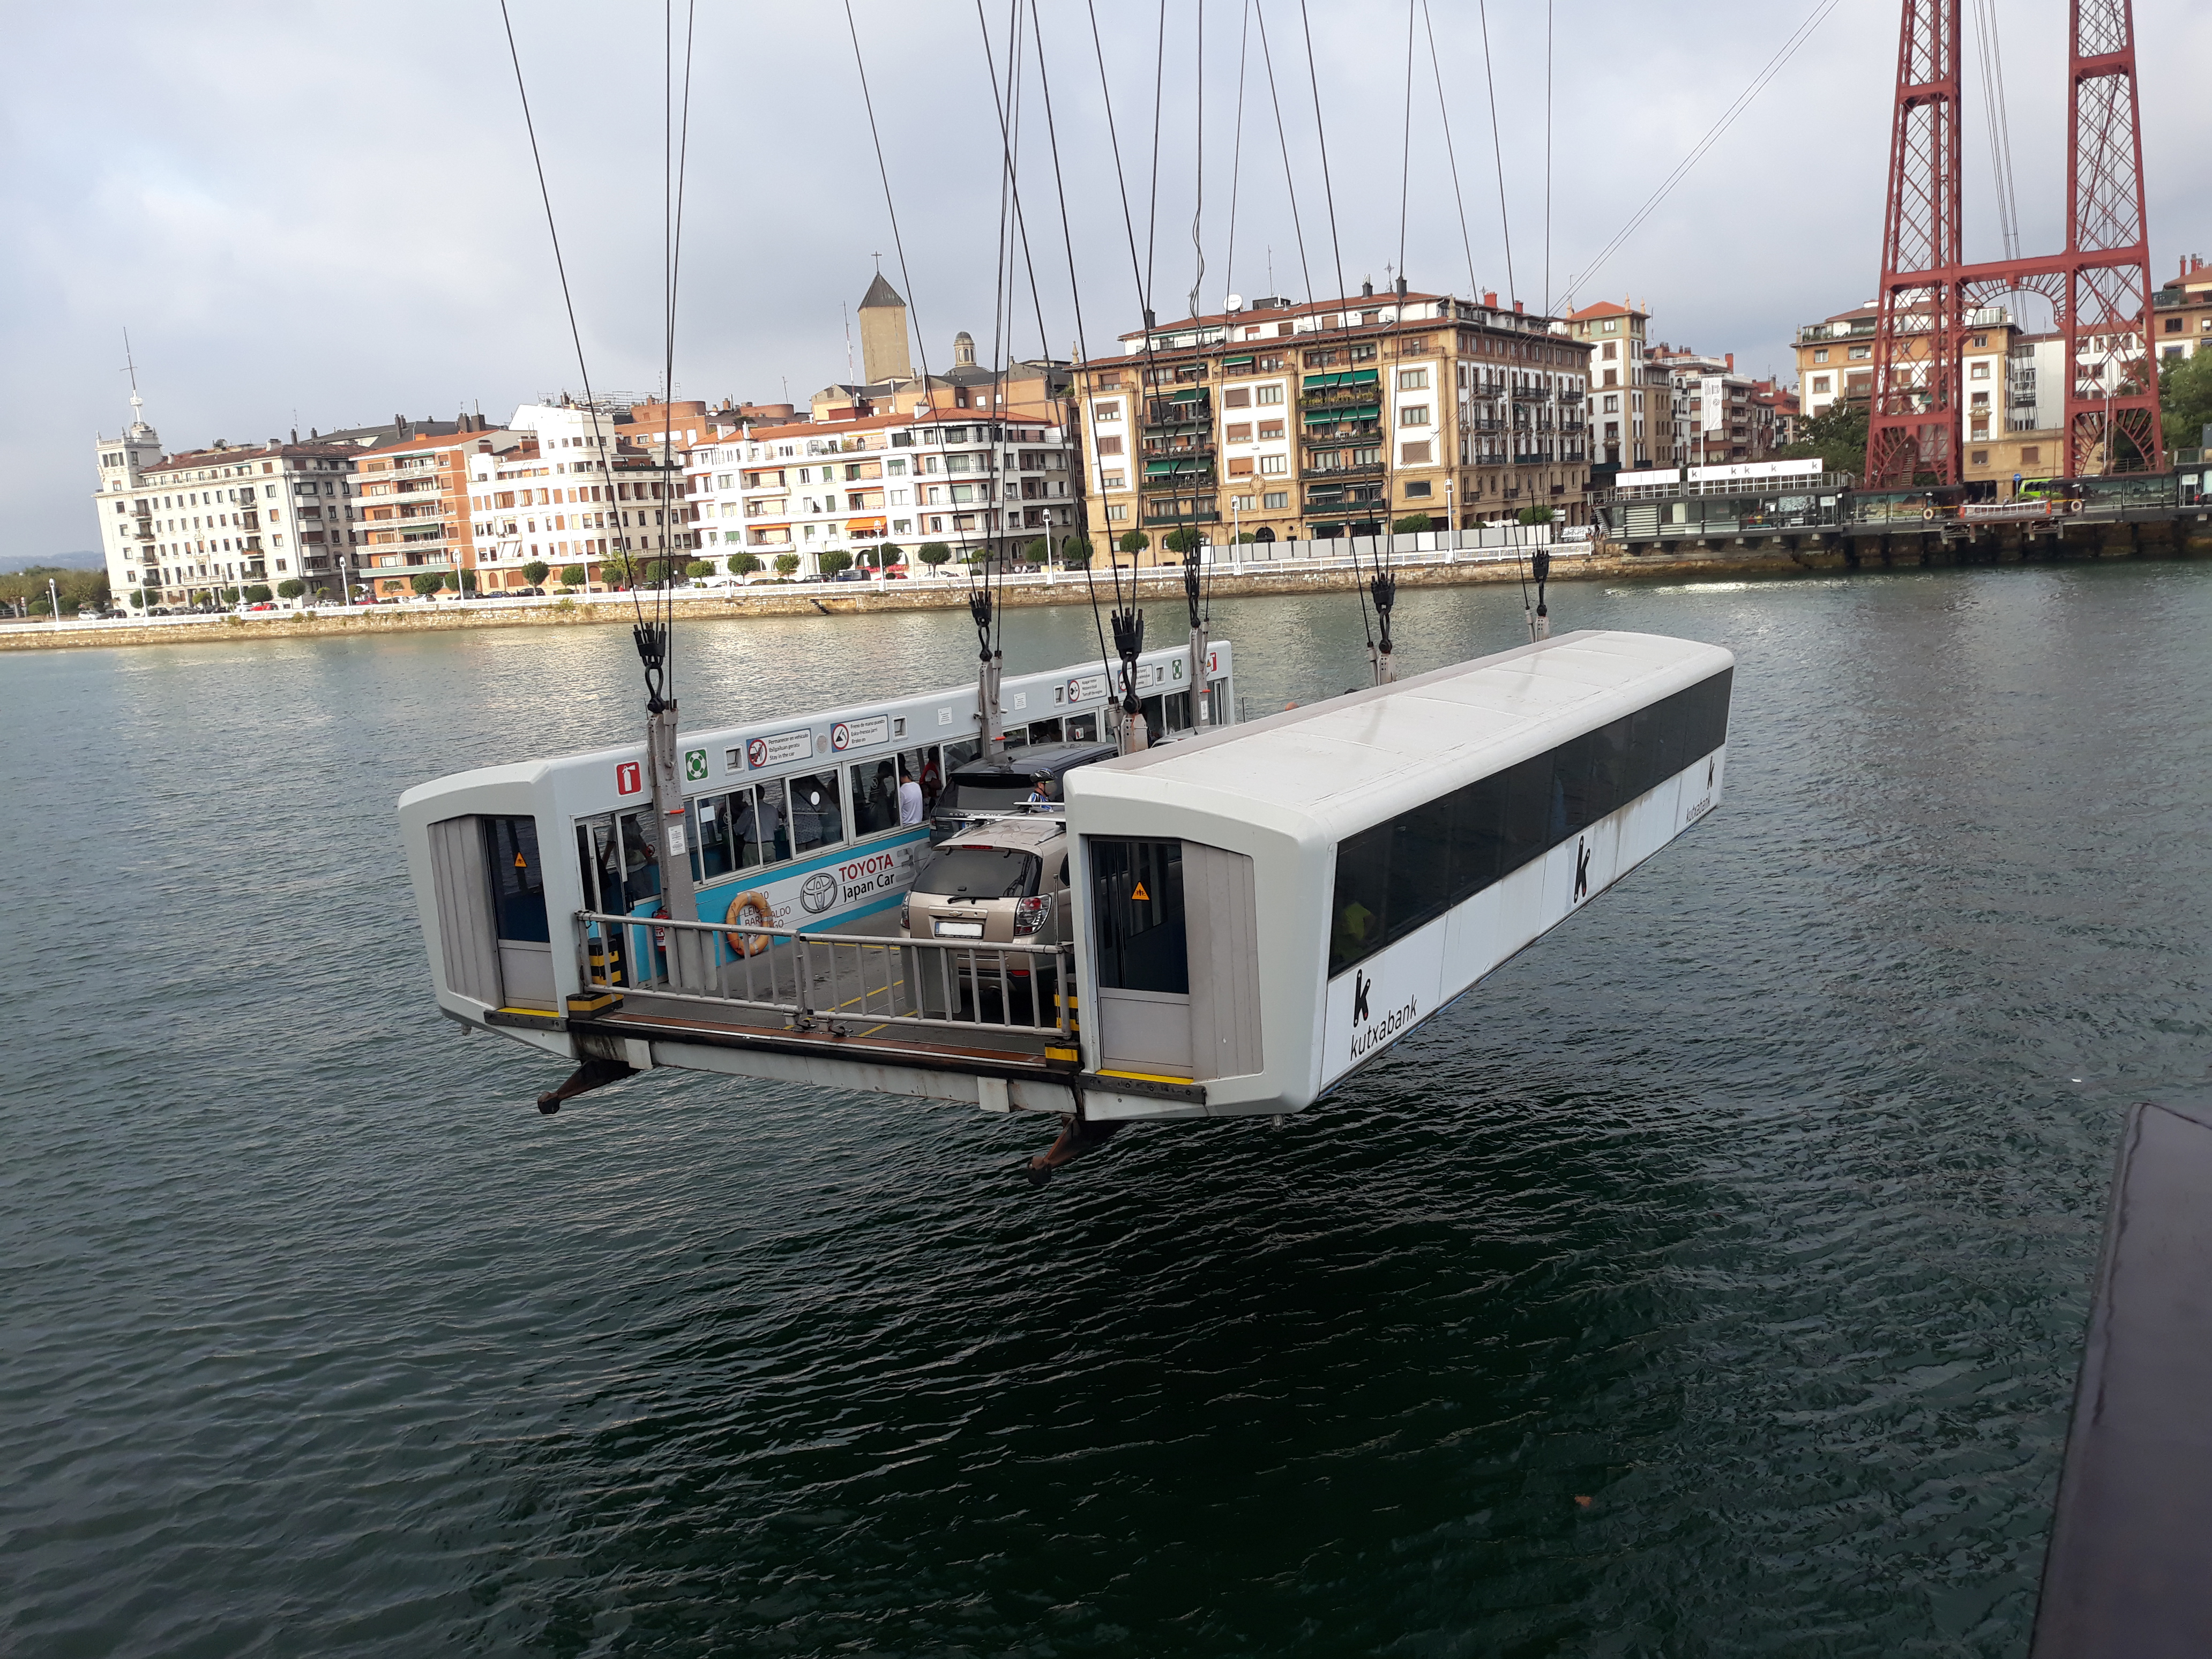
brigde, waterway, water transportation, boat, ferry, watercraft, ship, passenger ship, motor ship, water, yacht, channel, marina, luxury yacht, boating, dock